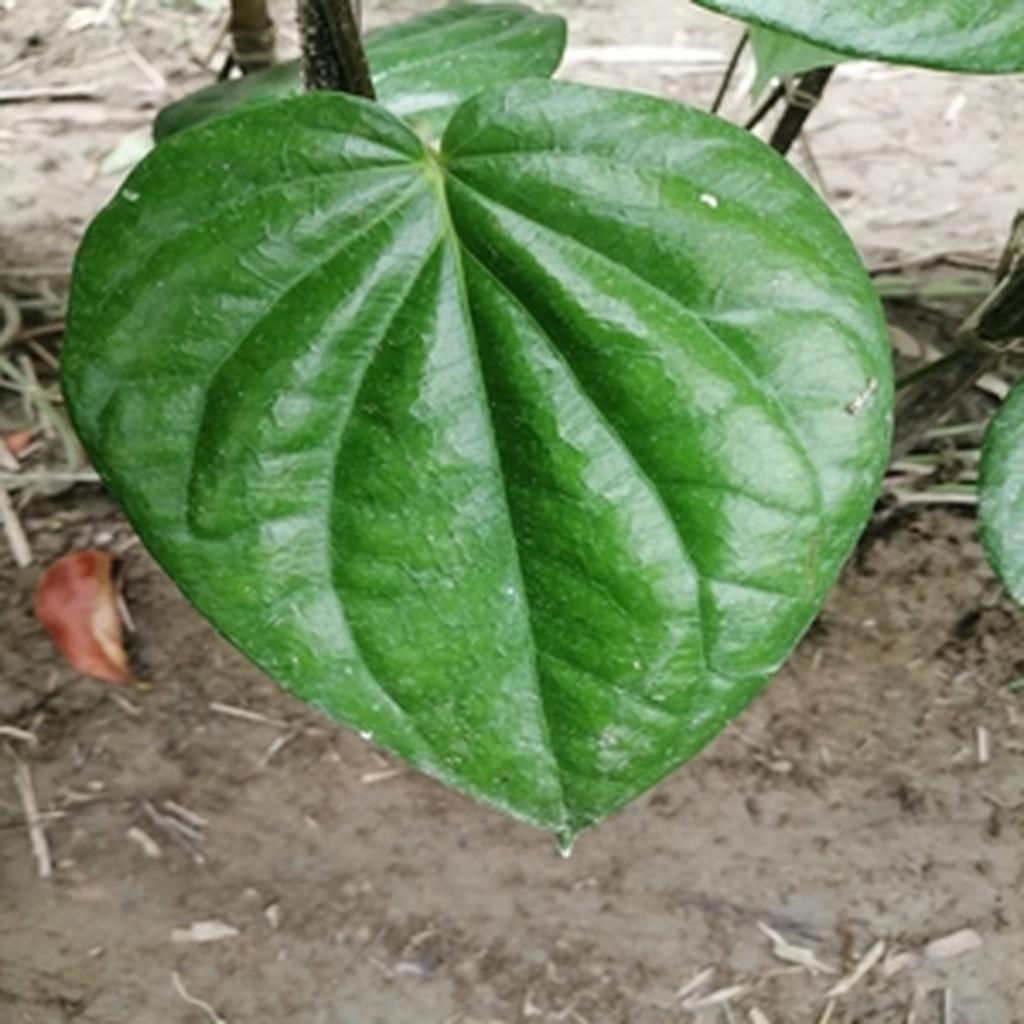
Label: Healthy_Leaf